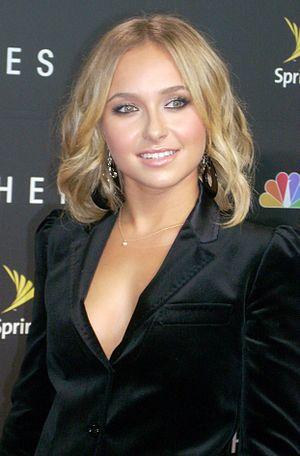
Hayden Panettiere est une actrice, mannequin et chanteuse américaine, née le 21 août 1989 à Palisades.
Commander in Chief est une série télévisée américaine en 18 épisodes de 42 minutes, créée par Rod Lurie et diffusée entre le 27 septembre 2005 et le 14 juin 2006 sur le réseau ABC.